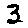
Label: 3